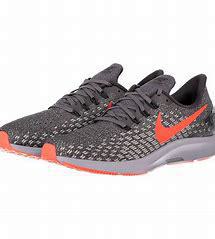
Brand: Nike
Model: Air Zoom Pegasus 35